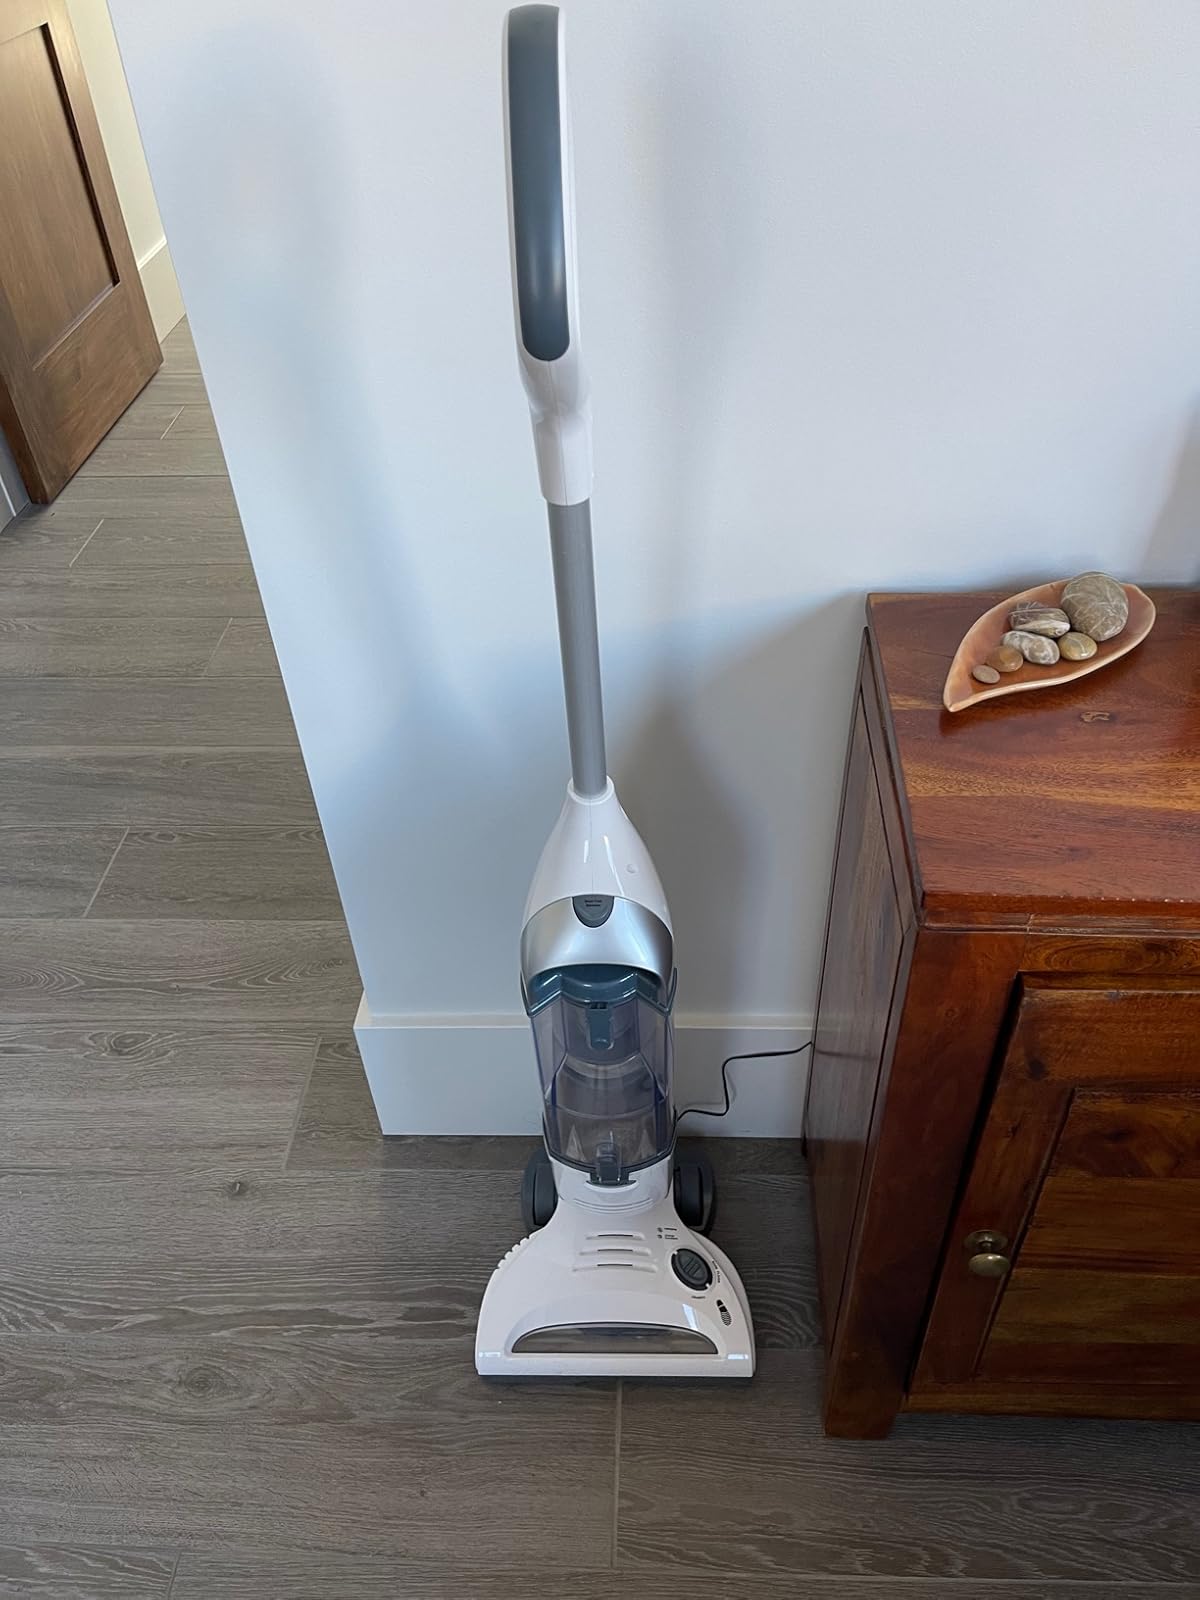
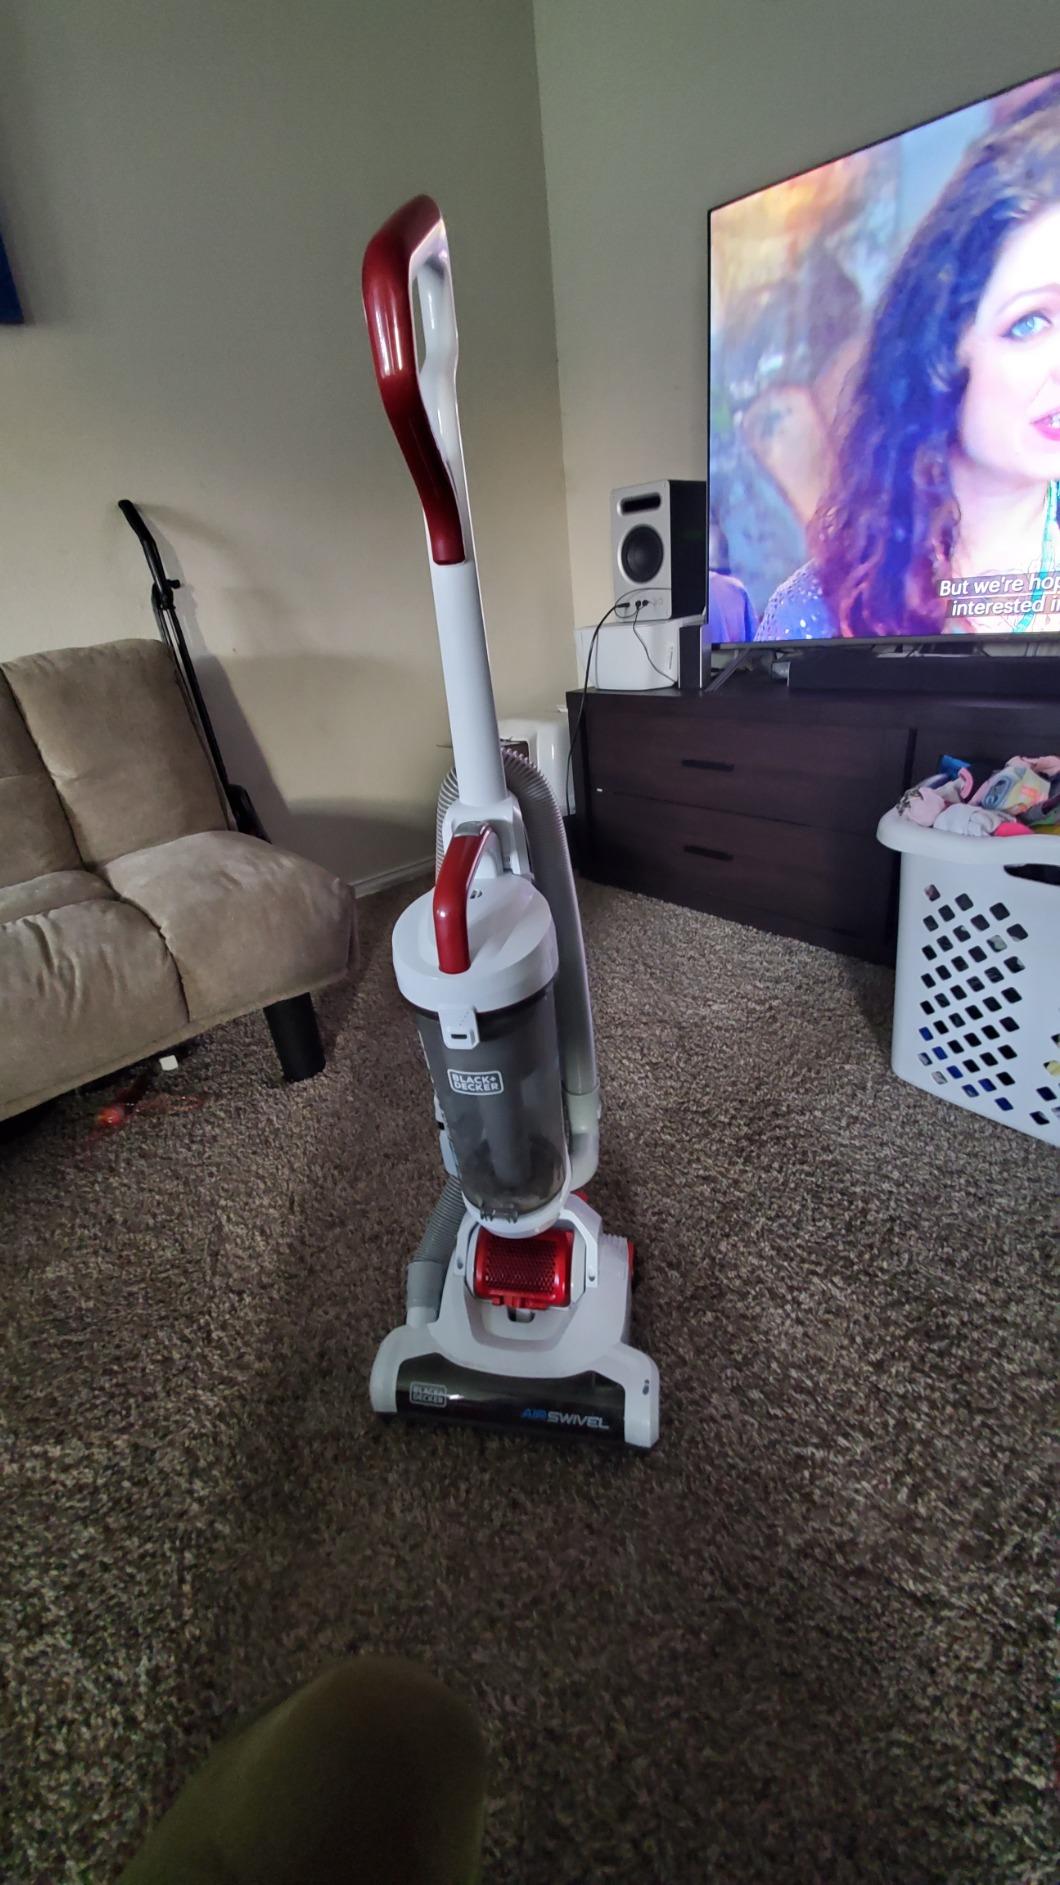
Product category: items_vacuum
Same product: no